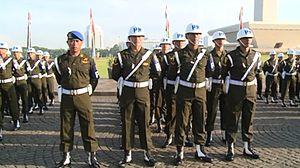
La police militaire assure la sécurité et l'application des lois au sein d'une organisation militaire. Son action se limite en général à l'organisation et ses membres.